Ngami Lacuna

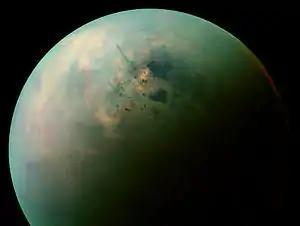
False-color near infrared view of Titan's northern hemisphere, showing its seas and lakes

Ngami Lacuna is a feature on Saturn's largest moon, Titan, believed to be a currently dry bed of an intermittent hydrocarbon lake.